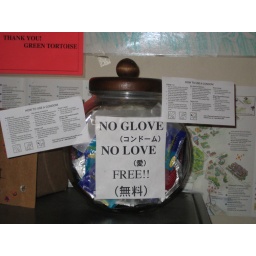
hard not to notice this jar filled with condoms near the front desk at the green tortoise in seattle, wa.